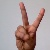
The image shows a hand gesture representing the letter 'V' in Indian Sign Language.